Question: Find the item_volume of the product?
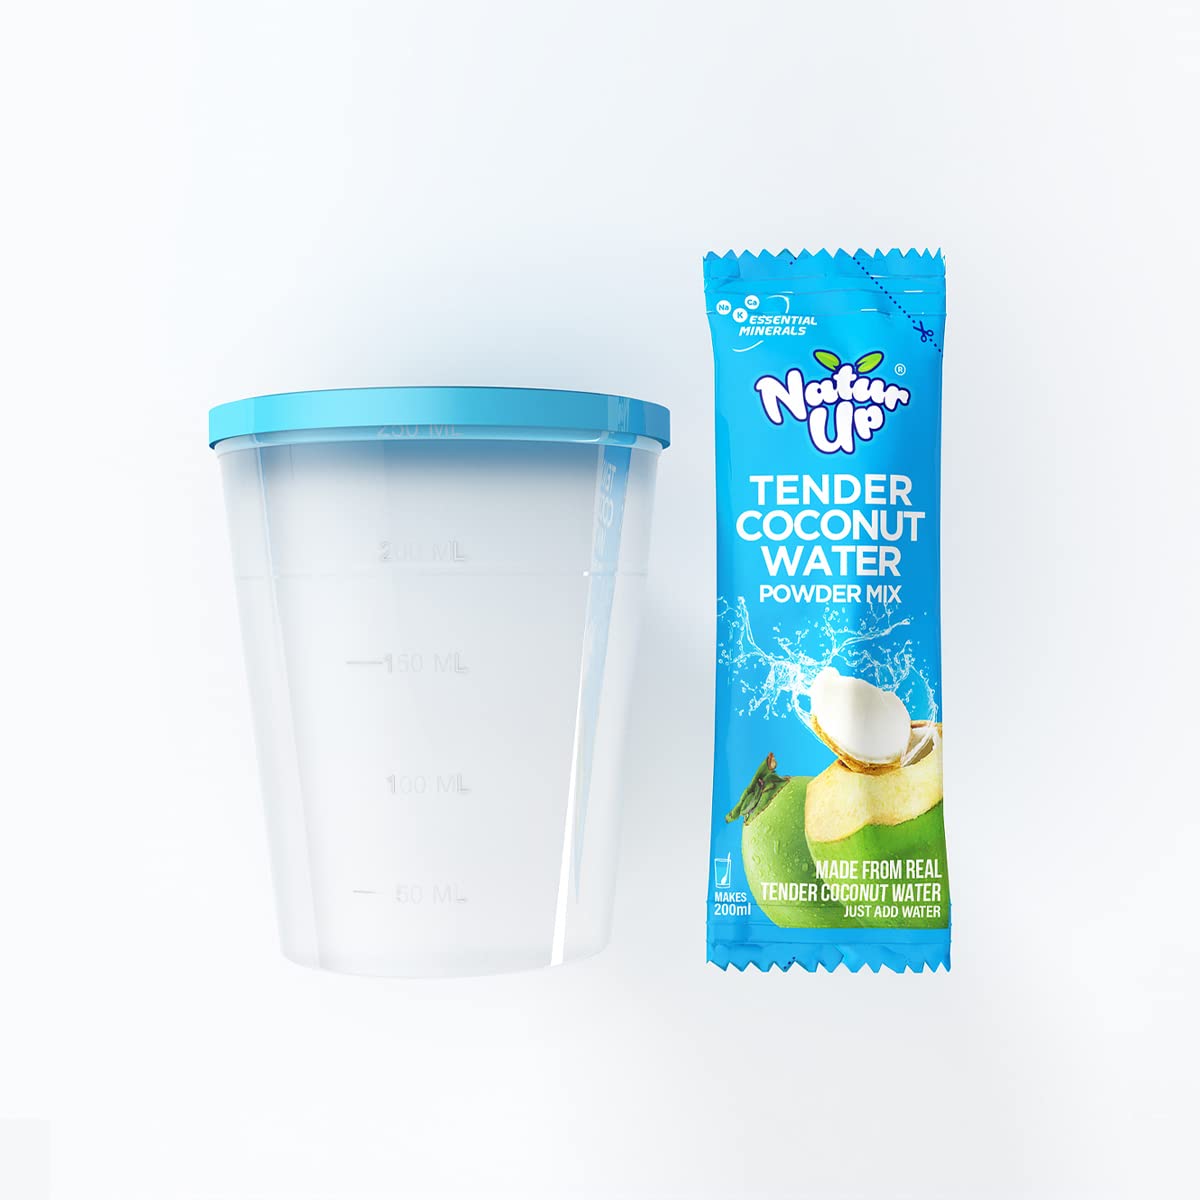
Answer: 24.0 millilitre